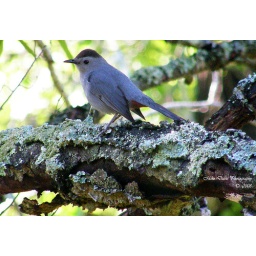
This little fellow was in the tree looking at my bird feed.